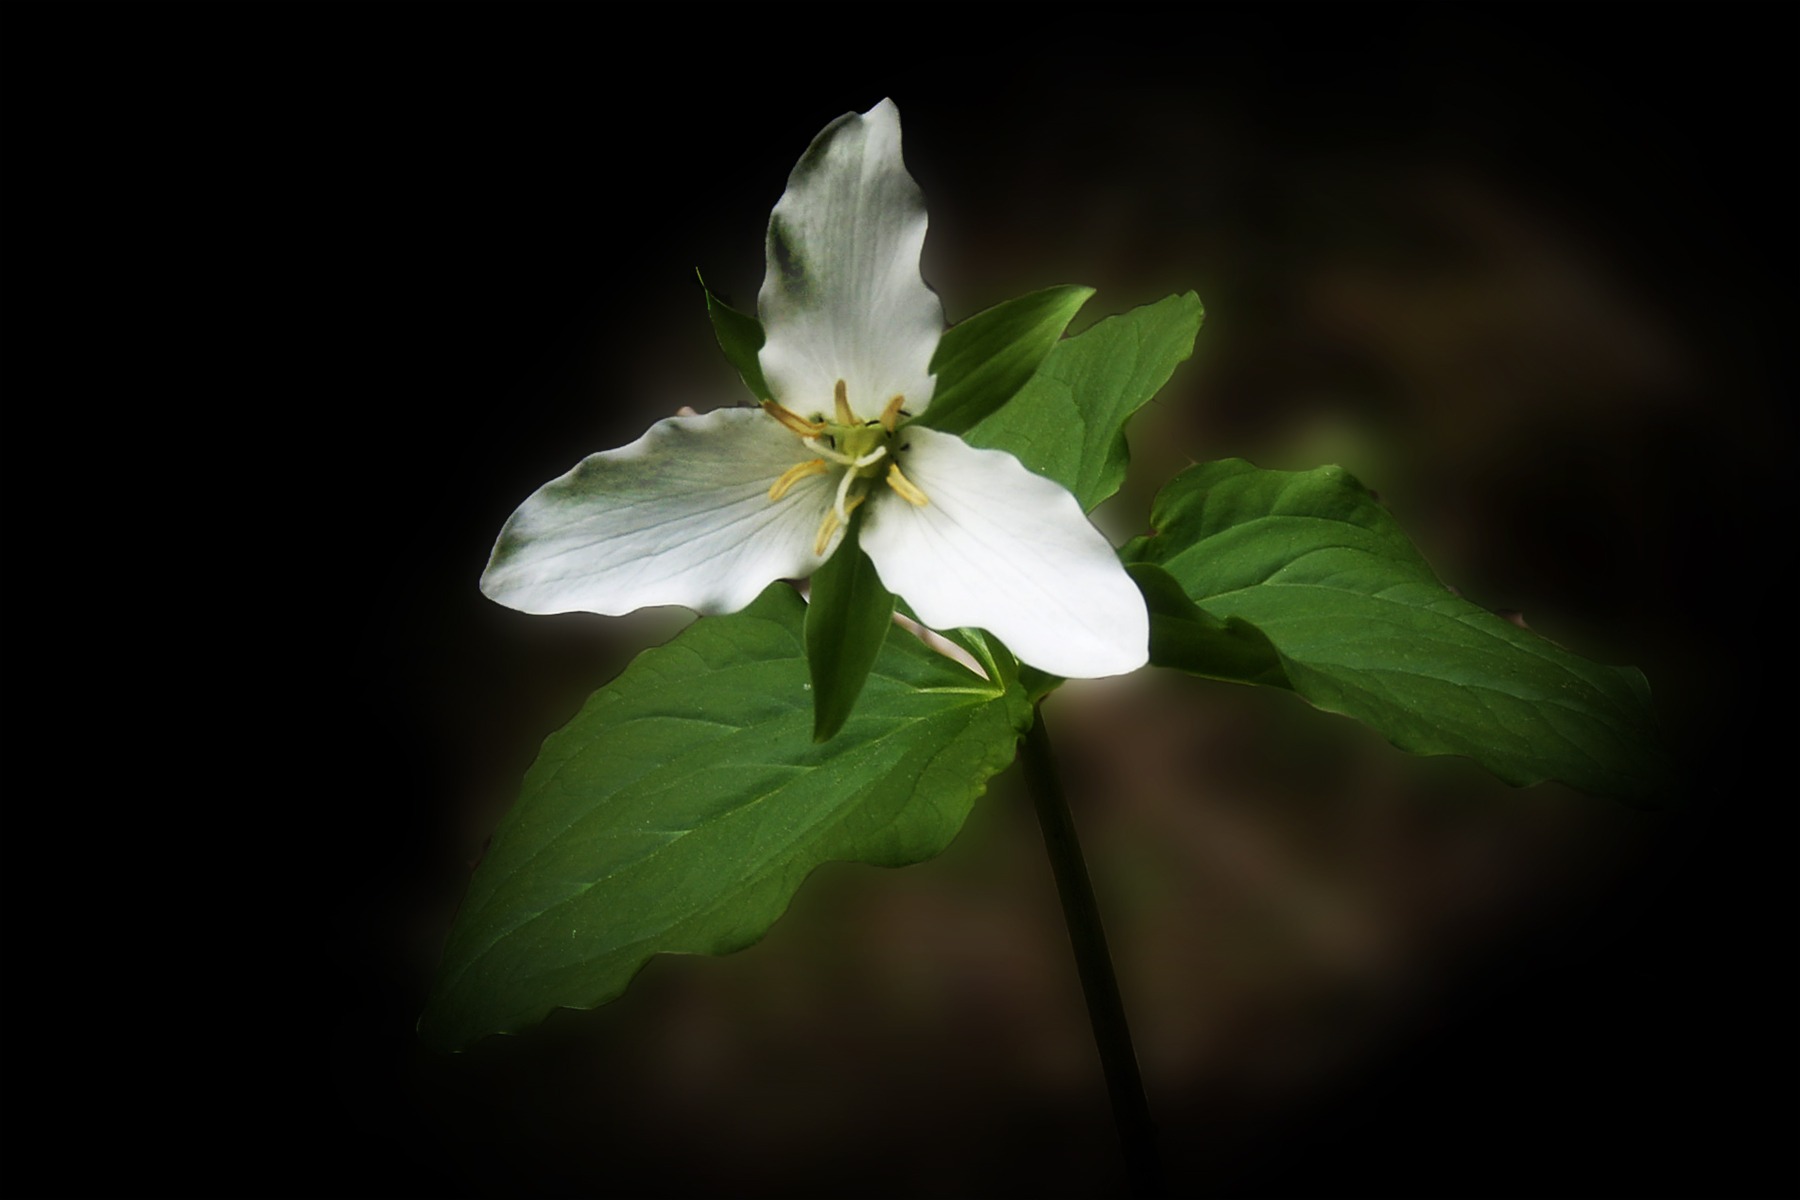
nature, blossom, plant, white, photography, sunlight, leaf, flower, petal, bloom, floral, environment, green, natural, blooming, flora, wildflower, close up, anemone, macro photography, flowering plant, uncultivated, plant stem, land plant